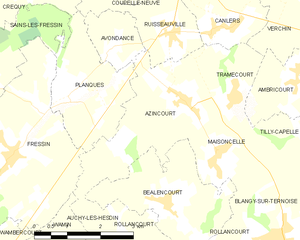
Azincourt
Kort over kommunen
Kort over kommunen
Azincourt er en kommune i Pas-de-Calais-departementet i det nordlige Frankrig. Det var i nærheden af Azincourt, at det store slag ved Agincourt fandt sted i 1415.